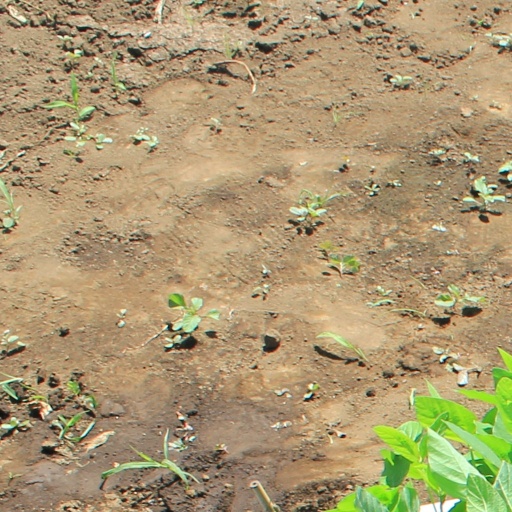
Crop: soybean